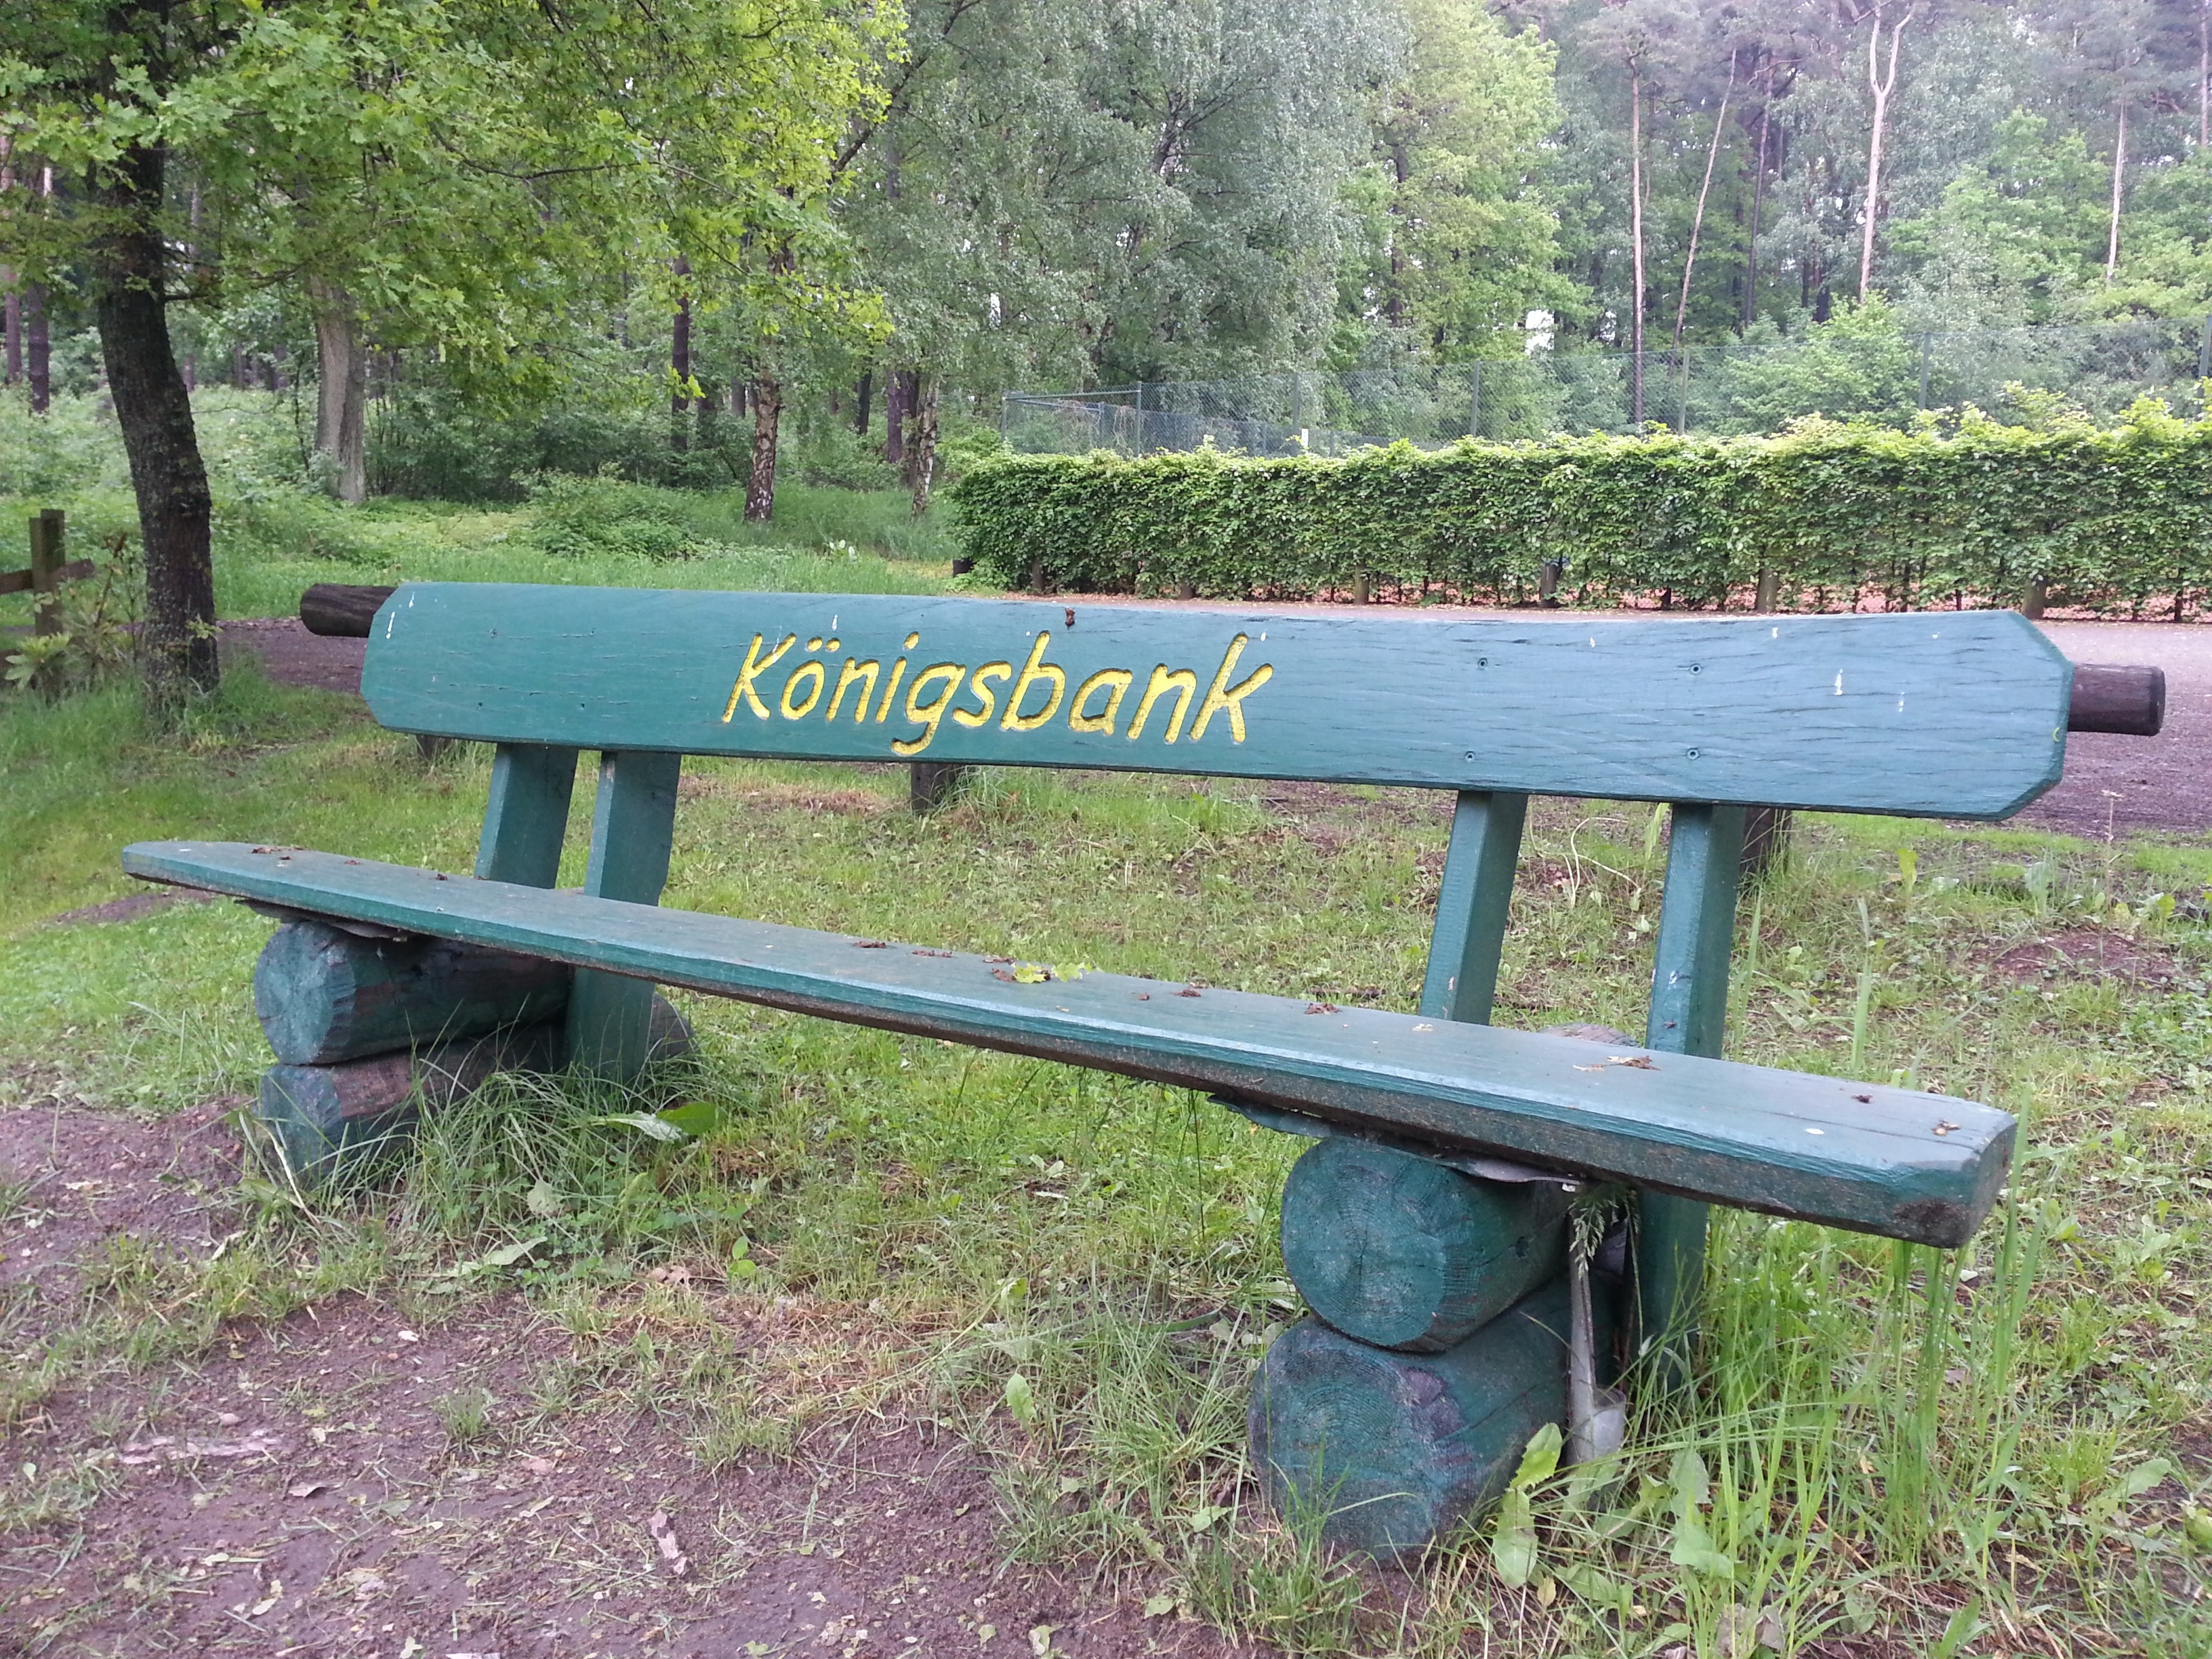
bench, vehicle, park, rest, furniture, garden, sit, bank, king, playground, garden bench, king bank